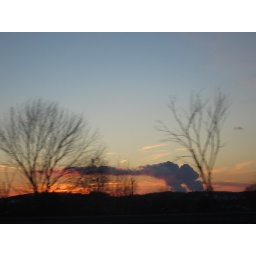
water vapor from Westinghouse nuclear plant near Cranberry PA